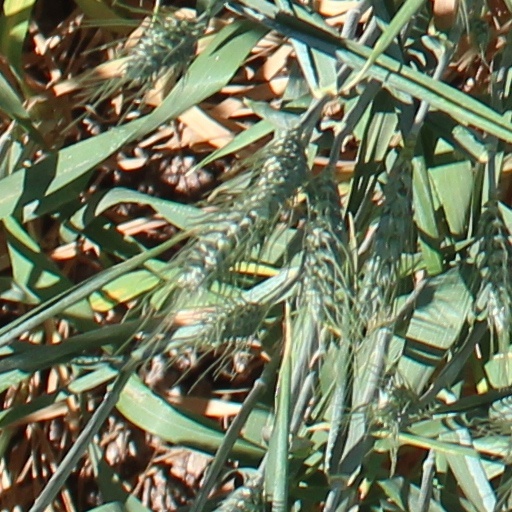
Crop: wheat